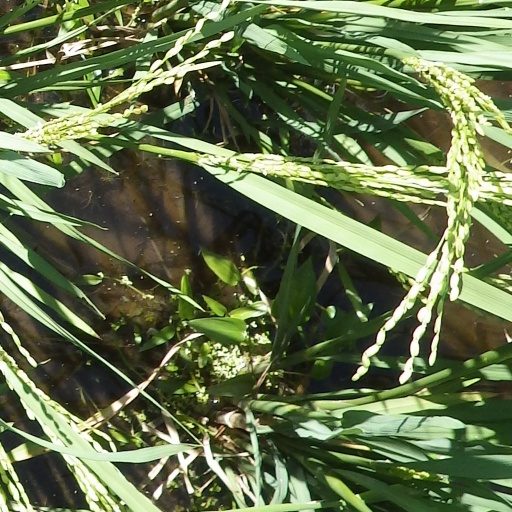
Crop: rice